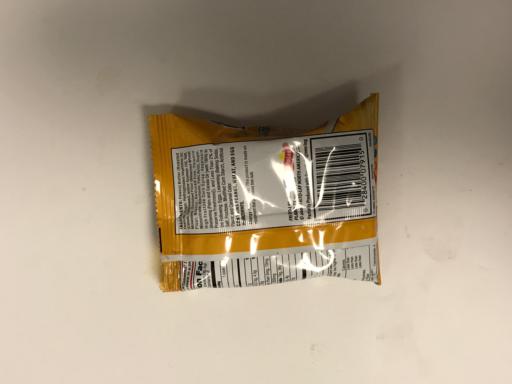
Label: trash